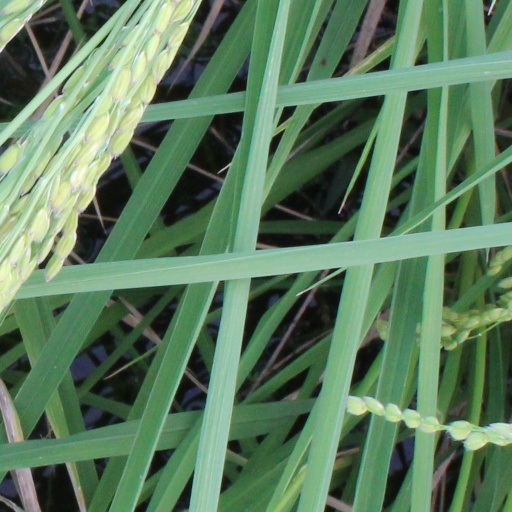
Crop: rice